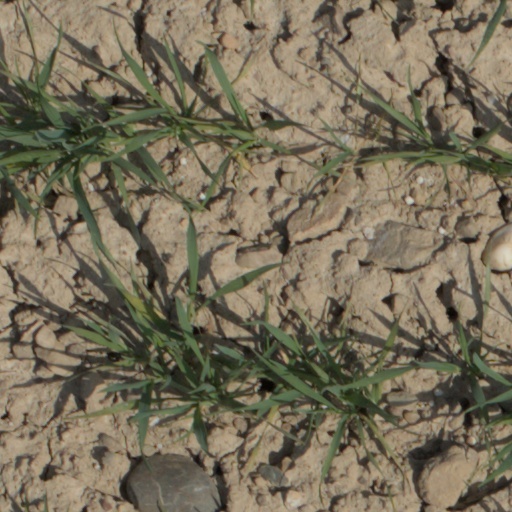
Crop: wheat